Elsadig Hassan

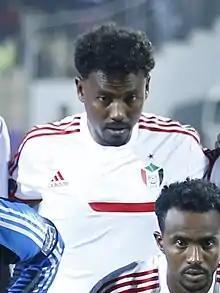
Hassan with Sudan in 2022

Elsadig Hassan (born 4 September 1996) is a Sudanese footballer who plays as a centre-back for Al Ahli SC (Khartoum) and the Sudan national team.